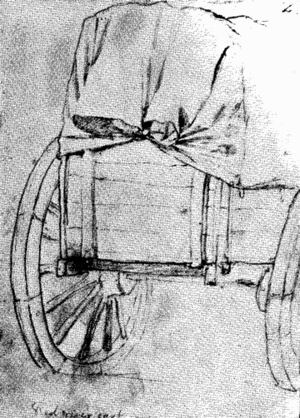
Une charrette de la rivière Rouge est un grand chariot à deux roues entièrement construit avec des matériaux non métalliques. Parfois tirés par des bœufs, mais aussi par des chevaux et des mules, ces chariots été utilisés tout au long du XIXe siècle et au début du XXe siècle, aux alentours de la rivière Rouge et des plaines de l'ouest de la colonie de la rivière Rouge, pour le commerce des fourrures et pour la conquête des terres de l'ouest au Canada et aux États-Unis d'Amérique.